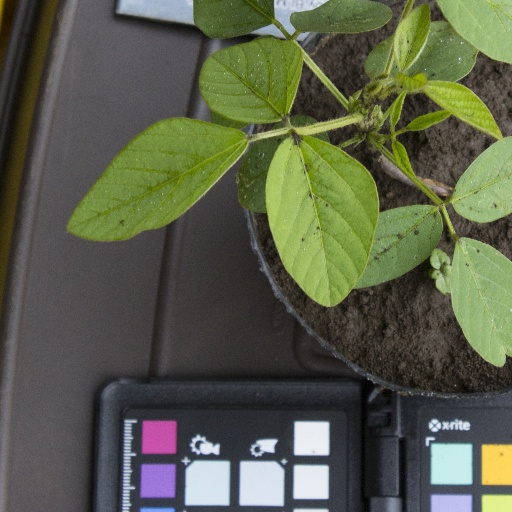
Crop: soybean